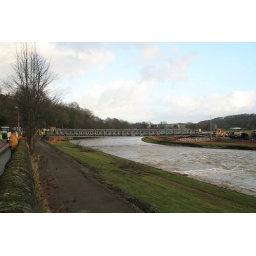
Looking east new bridge in position on north base the original curve sections on northern end have been removed. 06/12/09